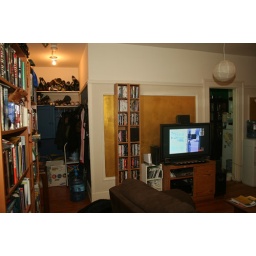
standing in bedroom door facing front door